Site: brandenburg
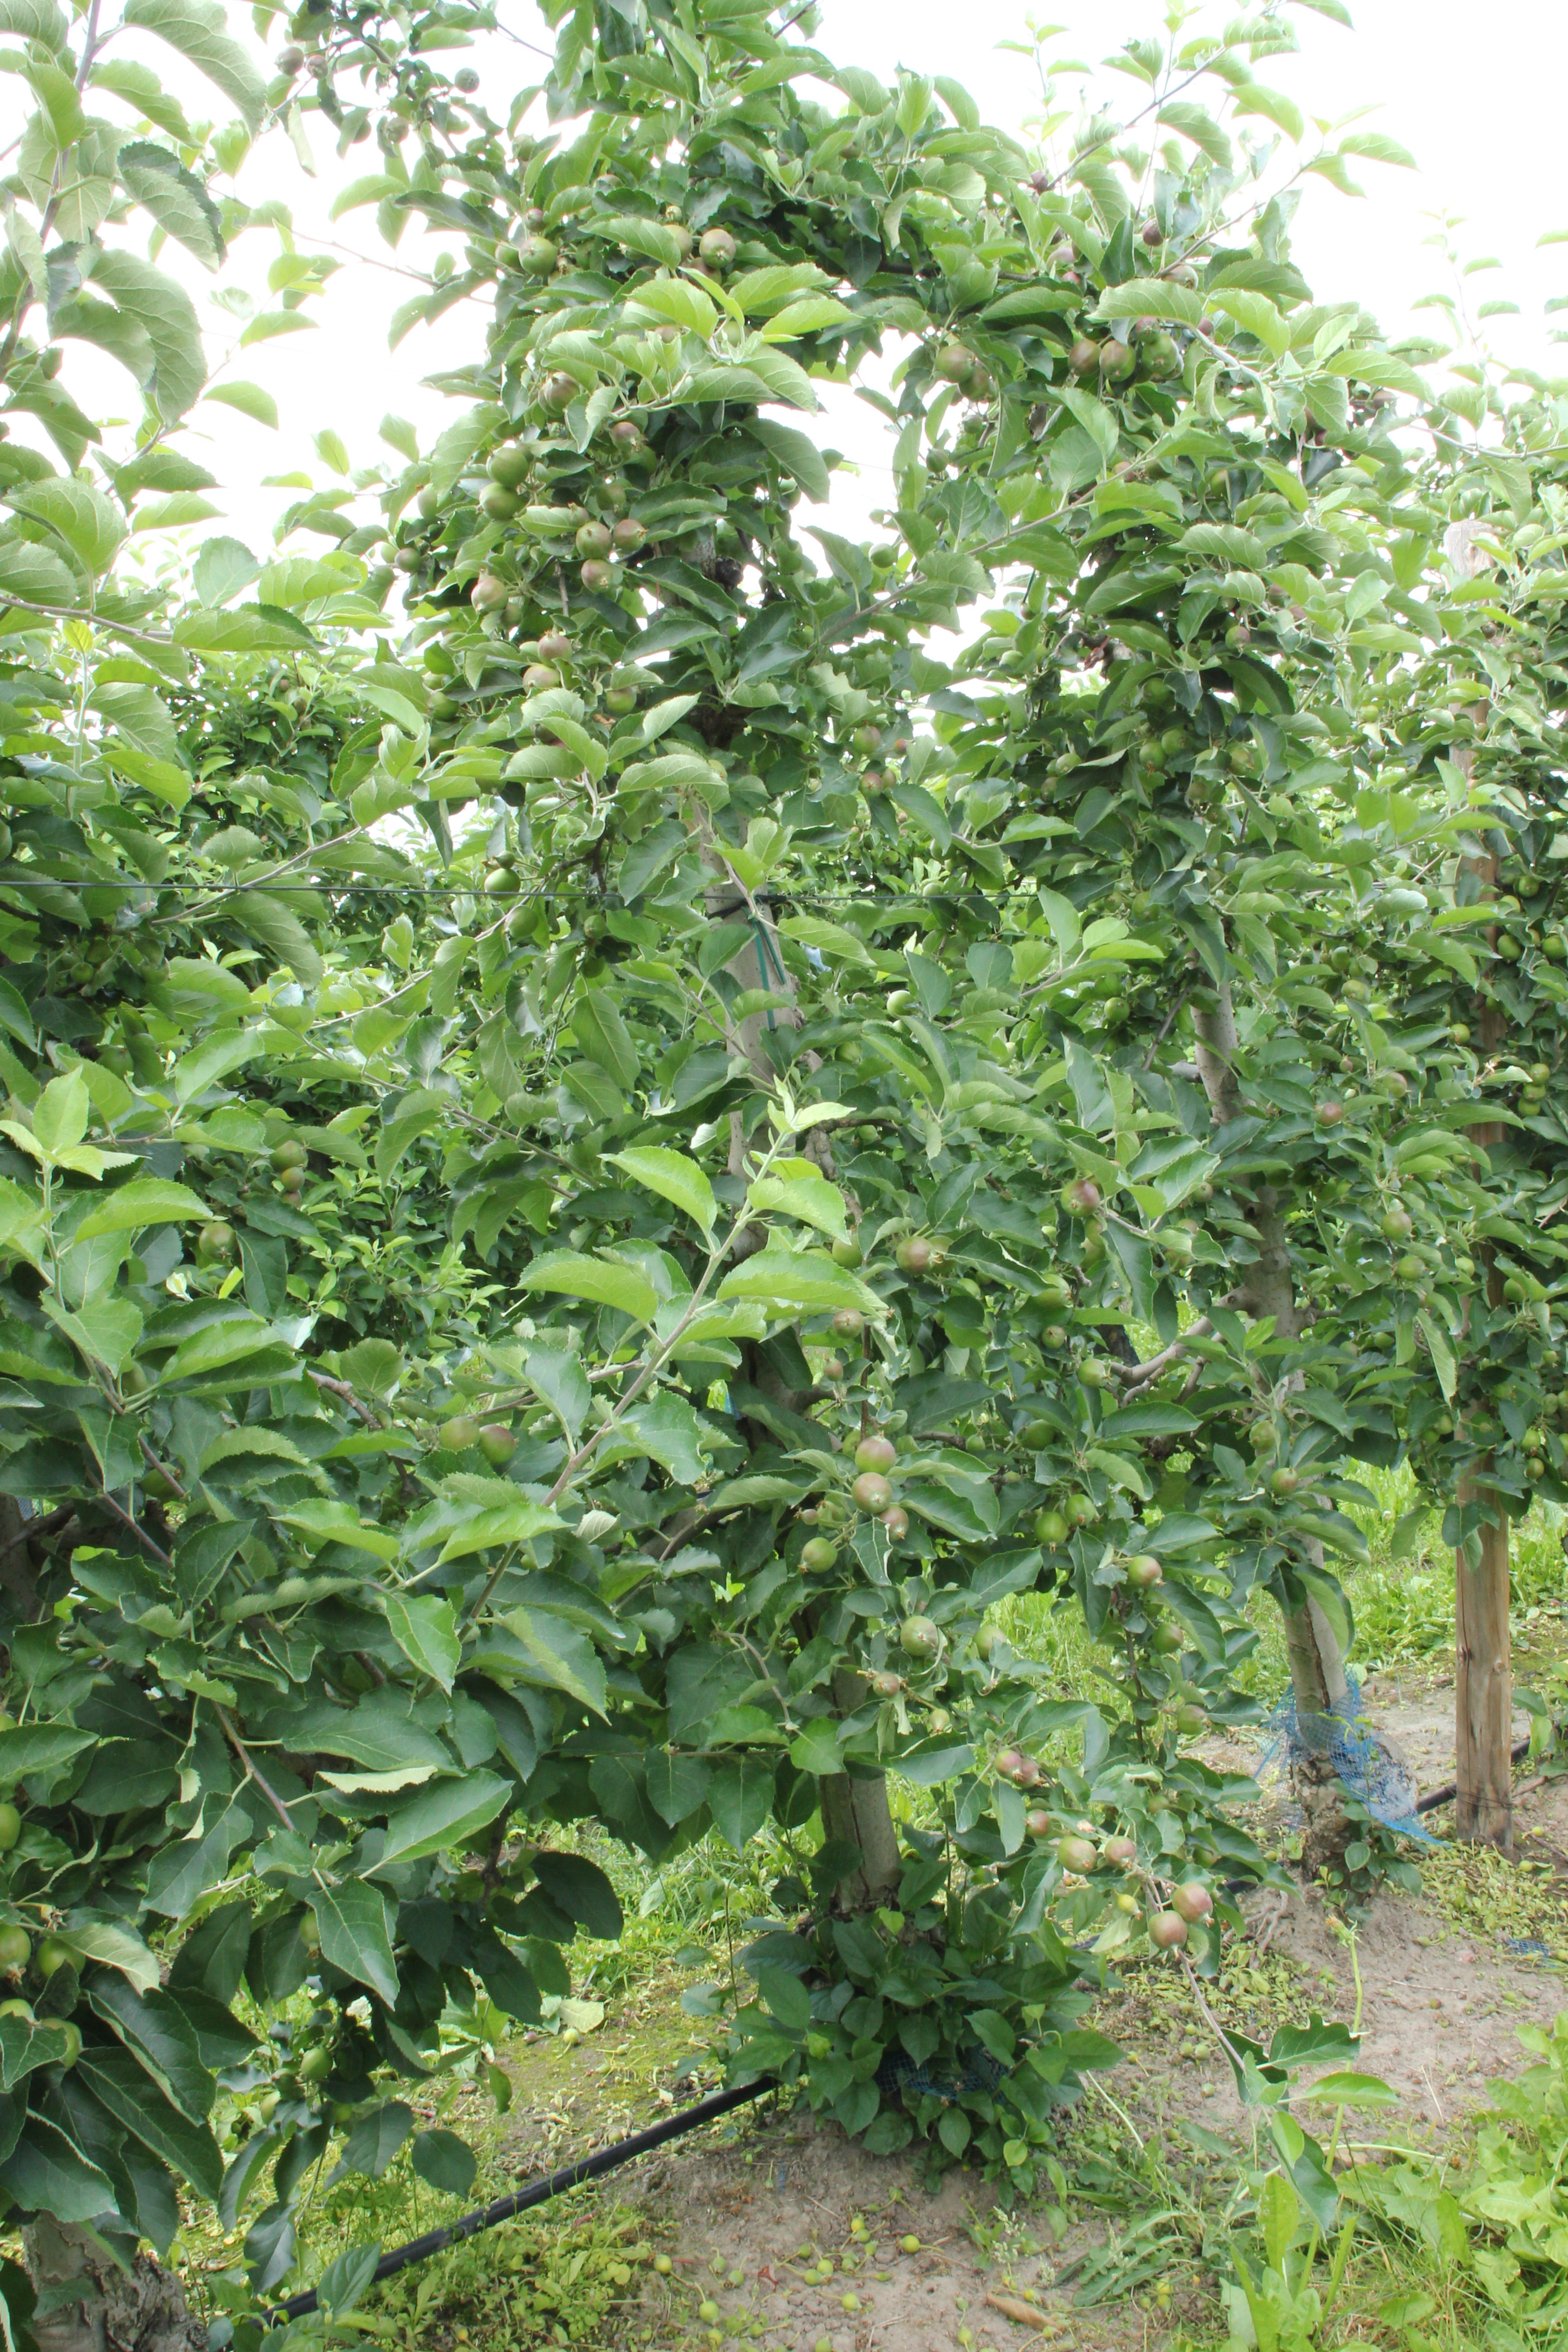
Growth stage (BBCH 73): Development of fruit